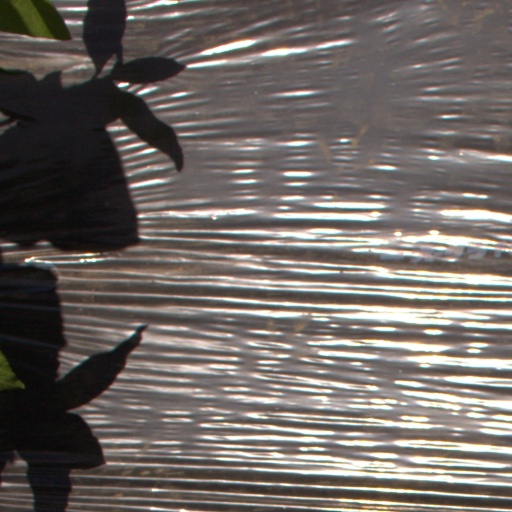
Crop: Jerusalem artichoke